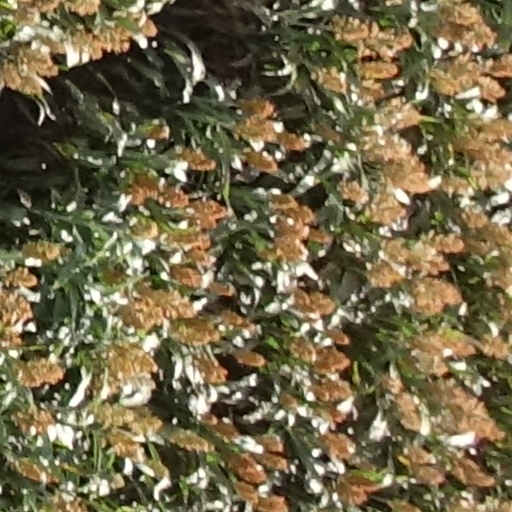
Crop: sorghum